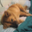
Label: dog